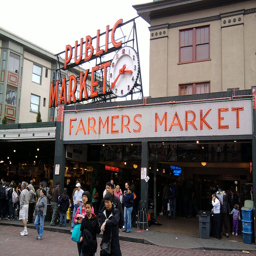
A crowd of people standing around and inside a farmers market.
A crowd of people at a farmers market.
A large group of people at a farmers market.
Crowd of people at public market in urban setting.
People are walking in and out of a farmers market.